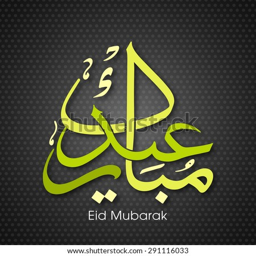
illustration of person with intricate calligraphy for the celebration of community festival .